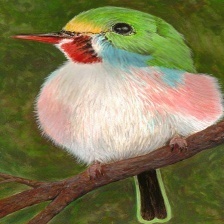
Species: CUBAN TODY
Scientific name: TODUS MULTICOLOR